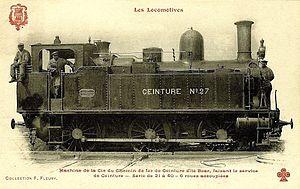
Locomotive Ceinture N° 27, série 21 à 35 dite ""Boer""."
Il s'agit des locomotives acquises par les anciennes compagnies et réformées avant la création de la SNCF le 1ᵉʳ janvier 1938.
Les 030 T 3531 à 3602 étaient des locomotives à vapeur de l'ancienne Compagnie des chemins de fer de l'Ouest. Elles présentent des améliorations par rapport à la série précédente des 3511 à 3530 avec notamment le troisième essieu reculé pour augmenter l'empattement.